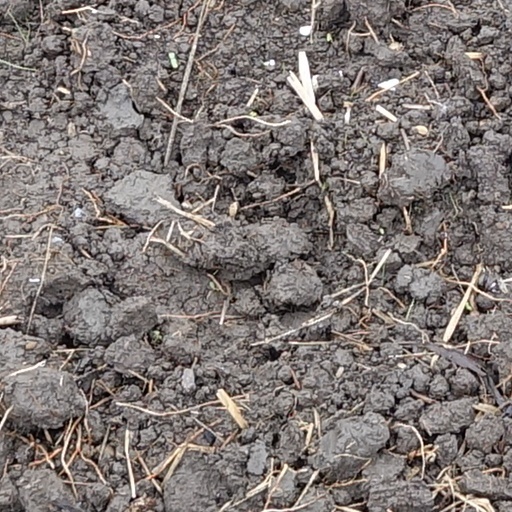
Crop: wheat